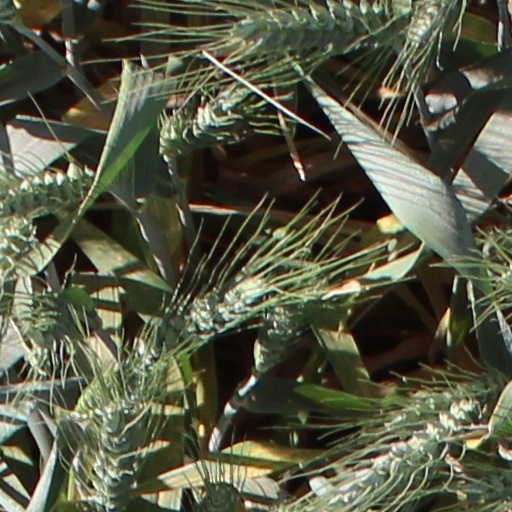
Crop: wheat